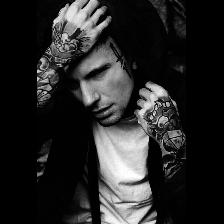
Label: Human